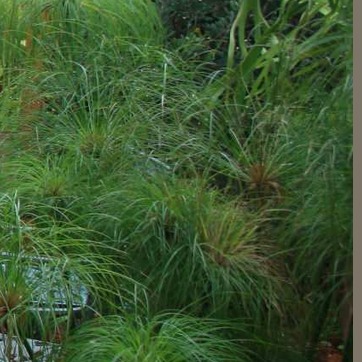
Material: foliage